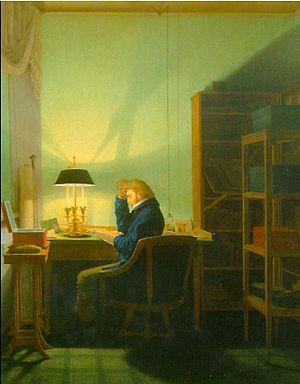
La bouillotte est un jeu cartes français apparu au XVIIIᵉ siècle et basé sur le brelan. Il est très populaire au moment de la Révolution française et de nouveau pendant quelques années à partir de 1830. Il est alors également populaire aux États-Unis.